The Baker Street Irregulars

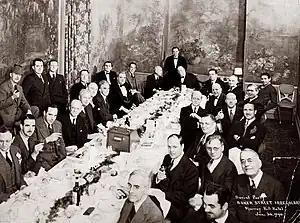
The Baker Street Irregulars meeting on January 30, 1940. Those pictured include Christopher Morley, Frederic Dorr Steele, Robert Keith Leavitt, and David A. Randall, among others.

The Baker Street Irregulars is an organization of Sherlock Holmes enthusiasts founded in 1934 by Christopher Morley. As of 2015, the nonprofit organization had about 300 members worldwide.